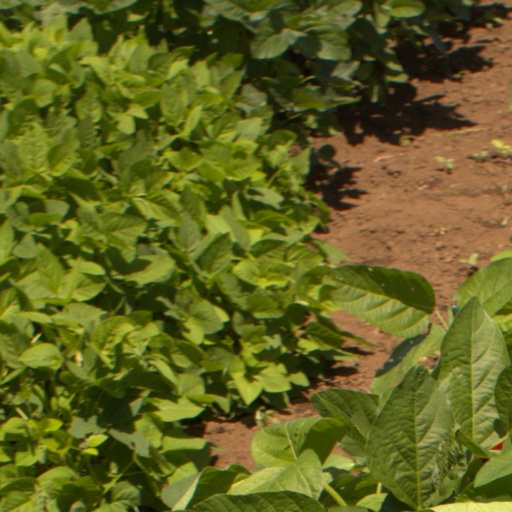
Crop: soybean